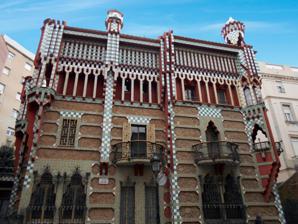
Building: Casa Vicens
Country: Spain
Year built: 1889
Building in Catalonia, Spain Casa Vicens General information Location Barcelona , Catalonia , Spain Coordinates 41°24′13″N 2°09′03″E / 41.40358°N 2.15079°E / 41.40358; 2.15079 UNESCO World Heritage Site UNESCO World Heritage Site Part of Works of Antoni Gaudí Criteria Cultural: (i), (ii), (iv) Reference 320-004 Inscription 1984 (8th Session ) Extensions 2005 Area 0.12 ha (13,000 sq ft) Buffer zone 4.23 ha (455,000 sq ft) Spanish Cultural Heritage Type Non-movable Criteria Monument Designated 24 July 1969 Reference no. RI-51-0003823 Casa Vicens ( Catalan pronunciation: [ˈkazə βiˈsɛns] ) is a modernist building situated in the Gràcia neighbourhood of Barcelona . It is the work of architect Antoni Gaudí and is considered to be his first major project. It was built between 1883 and 1885, although Gaudí drew up the initial plans between 1878 and 1880. The work belongs to the orientalist style , similar to Neo-Mudéjar architecture, although interpreted in Gaudí’s own personal way, with a uniqueness that only he knew how to add to his projects. In this work, and for the first time, Gaudí outlined some of his constructive resources that would become regular features throughout the emergence of Modernisme . The work was widely discussed when it was built and caused a great sensation among the general public at the time. When the building was constructed, Gràcia was still an independent urban nucleus of Barcelona; it had its own council and was classified as a town, though nowadays it is a district of the city. The original project had a large garden area, in addition to the house, but over time the land was subdivided and sold for the construction of residential buildings. Nowadays, the property has been reduced to the house and a small surrounding area. To take advantage of the space, Gaudí designed three facades, with the house attached by a dividing wall to an adjoining convent. In 1925 an extension of the house was planned, a commission that was offered to Gaudí, which he declined. Instead, he passed it to one of his protégés, Joan Baptista Serra , who built an extension following Gaudí’s original style, with the inclusion of a new facade, resulting in the building being fully detached. The work belongs to Gaudí’s orientalist period (1883-1888), an era in which the architect made a series of works with a distinctly oriental flavour, inspired by the art of the Near and Far East ( India , Persia , Japan ), as well as Hispanic Islamic art , such as Mudéjar and Nasrid . During this period, Gaudí used an abundance of ceramic tiling to decorate his work, as well as Moorish arches, columns of exposed brick and temple-shaped or dome-shaped finishes. The building was declared a Historic-Artistic Monument in 1969, with registration number 52-MH-EN; an Asset of Cultural Interest in 1993, with reference number RI-51-0003823; and a World Heritage Site in 2005, with reference number 320bis. History Gaudí’s first significant work Antoni Gaudí Antoni Gaudí ( Reus or Riudoms , 1852 - Barcelona, 1926) studied architecture at the Llotja School and the Barcelona School of Architecture , where he graduated in 1878. To finance his studies, Gaudí worked as a draughtsman for various architects and builders, such as Leandre Serrallach , Joan Martorell , Emilio Sala Cortés , Francisco de Paula del Villar y Lozano and Josep Fontserè . After obtaining his architecture degree in 1878, his first projects were lampposts for the Plaça Reial , the Girossi Newsstand project, the display case for the Esteban Comella glove shop, and the furniture for the chapel-pantheon of the Sobrellano Palace in Comillas , all completed in the same year as his graduation. The Cooperativa Obrera Mataronense (Mataró Workers’ Cooperative) (1878-1882), was his first important commission, although it was not completed in its entirety, since only one warehouse was built. His subsequent work included furniture for the Gibert Pharmacy (1879), the decoration of the church of Sant Pacià in Sant Andreu de Palomar (1879-1881) and the church of the Col·legi de Jesús-Maria in Tarragona (1880-1882). Gaudí combined the construction of Casa Vicens with other commissions: in 1883 he took over the work of the Temple Expiatori of the Sagrada Família , started the previous year in a project by Francisco de Paula del Villar y Lozano, which he withdrew from shortly after due to a disagreement with the construction board. Gaudí would then devote the rest of his life to the construction of the temple, regarded as his greatest work and the synthesis of all his architectural findings. In the same year, 1883, he worked on an altarpiece for the chapel of the Santíssim Sagrament in the parish church of San Feliu in Alella , as well as topographical plans for the Can Rosell de la Llena farmhouse in Gelida . He was also commissioned to build an annexed villa for the Sobrellano Palace, owned by Antonio López y López, Marquis of Comillas, in the Cantabrian town of the same name, known as El Capricho . It was built between 1883 and 1885 in an orientalist style similar to that of Casa Vicens, where its ceramic cladding is clearly visible. He also built the Güell Pavilions in Pedralbes (1884-1887) in a similar style, a commission from Eusebi Güell , his principal patron and friend. This moment represented the first stage of Gaudí’s career. The period is characterised by his use of an architectural language with great constructive simplicity, in which the straight line prevails over the curved line. Stylistically, it belongs to a stage of orientalist influence, where the structural and ornamental forms correspond to a preference for oriental art. These principally include Mudéjar, Persian and Byzantine , and can be seen in other works of his, such as the Pavellons Güell, the Bodegas Güell and El Capricho in Comillas. Gaudí had studied Neo-Mudéjar art in the works of Owen Jones , such as Plans, Elevations, Sections and Details of the Alhambra (1842), Designs for Mosaics and Tessellated Pavements (1842) and Grammar of Ornament (1856). The concept Gaudí had of the family home – which was reflected in Casa Vicens – is captured in an unpublished article he wrote in 1881, entitled The Manor House ( Catalan : La casa pairal ). He writes, ‘The house is the small family nation. The family, like the nation, has history, foreign relations, changes of government, and so on. The independent family has its own house, that which is not, has a rented house. The owned house is the native country, the rental house is the land of emigration; this is why the owned house is the ideal for all. One cannot conceive of the owned house without a family, only the rented house is conceived in this way’. The commission Casa Vicens Drawing (1910), by Francesc Berenguer and Aleix Clapés In 1878 Gaudí received a commission from Manuel Vicens i Montaner to build a summer residence for the family in the town of Gràcia. Manuel Vicens (1836–1895) was a stock and currency broker, although there is little information about him. From his will, it is known that he had a house in Alella, as well as two properties in the centre of Barcelona and some land in the Vallvidrera area. The land where the house was built had been inherited by Manuel Vicens from his mother, Rosa Montaner i Matas, in 1877. He died on April 29, 1895, leaving his properties to his widow, Dolors Giralt i Grífol. [ note 1 ] The way in which Vicens met Gaudí is unknown, although it is likely that they coincided in the cultural circles linked to the Renaixença that they both frequented. Subsequently, Vicens and Gaudí became friends, and between 1880 and 1890 the architect often spent his summers at Vicens’ house in Alella. For this house, Gaudí designed two pieces of furniture: a wood and metal corner fireplace with the initials M.V. (by Manuel Vicens), currently kept in the Casa Vicens; and a cedar wood corner cabinet with gilt brass and the initials D.G. (by Dolors Giralt), purchased by Casa Vicens at auction in 2023 in order to be exhibited after restoration. As a result of Gaudí’s time there, he began a project to design an altarpiece in 1883 for the church of San Feliu in Alella, commissioned by the parish priest Jaume Puig Claret, but the project was never completed. A drawing in India ink on fabric paper is preserved, at a scale of 1:25. Facade of the Casa Vicens, signed by Gaudí on January 15, 1883 At the time, the town of Gràcia was its own entity and independent from Barcelona. Its population centre was built around the Carmelite convent of Santa Maria de Gràcia – popularly known as els Josepets – which was founded in 1630. It was an agricultural area, populated with farmhouses, which at the beginning of the 19th century began to urbanise and an incipient industrial framework emerged. The town was added to Barcelona in 1897 along with five other neighbouring towns: Sants , Les Corts , Sant Gervasi de Cassoles , Sant Andreu de Palomar and Sant Martí de Provençals . At that time, many bourgeoisie families had their second homes in Gràcia, since it was close to the city yet had the tranquillity of a town. The house is located on a street named Carrer de les Carolines, in honour of the Caroline Islands – an old Spanish colony – in 1908; it was previously called Sant Gervasi. The original plot was situated between the convent of the Daughters of Charity of Saint Vincent de Paul , who shared a dividing wall with one side of the building (the northeast side), and a narrow street with a dead end, called Carreró Racó de Sant Gervasi, which later disappeared. This land came from three different sites acquired between 1846 and 1854 by Agustí Maria Baró i Tastàs, which included several ground floor buildings. In 1866 it was inherited by the mother of Manuel Vicens, Rosa Montaner i Matas, widow of Onofre Vicens i Domènech. She died in 1877 and it passed to Manuel Vicens. [ note 2 ] It is unknown whether the buildings on the site were demolished or used in part in Gaudí’s project. In 1876 and 1881, Vicens bought two plots adjacent to Carreró Racó de Sant Gervasi, which allowed the property’s garden to be extended. Site plan Ground floor plan Gaudí completed the project for the house and garden in 1880, although the plans were not signed until 1883, when they were presented to the Gràcia Town Council. [ note 3 ] Its design combined a relatively simple architectural structure with the complexity of its meticulous decoration, especially in terms of the use of ceramic tiles. Stylistically, it belongs entirely to his orientalist phase, but the abundance of decorative artwork (ceramics, ironwork, glasswork, and woodwork) shows signs of what would be Gaudí’s golden age within Catalan Modernism. The work was carried out between 1883 and 1885. [ note 4 ] Gaudí personally managed the construction: according to the testimony of Joan Baptista Serra to George R. Collins in 1959, the architect sat under a parasol and supervised the build, occasionally knocking down what he considered to be poor workmanship. Throughout the project, Gaudí called on the help of various craftsmen who would regularly assist him in his work, such as the sculptor Llorenç Matamala , the carpenter Eudald Puntí and the blacksmith Joan Oñós, as well as Claudi Alsina, a contractor. The decoration was carried out by the painter Francesc Torrescassana and the sculptor Antoni Riba . The original site measured 30 × 34.5 m , with a surface area of 1035 m 2 . [ note 5 ] The house had three facades, since on its northeast side there was a dividing wall shared with a neighbouring convent. Although the entrance was on the southeast side, facing Carrer Sant Gervasi, the main facade looked out onto the garden, on the southwest side, bordering the small street of Carreró Racó de Sant Gervasi, which was 35 × 3.5 m wide. The house, designed as a single-family home, had a wine cellar and basement for storage; a main floor with a foyer, dining room, porch, smoking room, kitchen and laundry room; a first floor with bedrooms, bathrooms, a dressing room and a library; an attic for staff accommodation; and a roof terrace with small walkways between the gables with chimneys and a pavilion in the northwest corner. It had a Catalan vaulted staircase with wooden wainscoting on each step, decorated with small oil paintings by Torrescassana, which were lost in the renovations of 1925. Furniture designed by Gaudí for the house of Manuel Vicens in Alella The architect planned a set of masonry walls for the house, alternated with rows of tiles. The tiles would feature yellow flowers typical of the area ( Indian carnations or Tagetes erecta ), which Gaudí had found on the site of the house before construction, and which he wanted to reproduce in the final project. He was also inspired by a palmetto tree he discovered on site, to design the cast iron gate at the main entrance in the shape of palm leaves ( Chamaerops humilis ). As Gaudí expressed, “When I went to take the measurements of the site, it was totally covered with some yellow flowers, which I used as an ornamental theme for the ceramic. I also found an exuberant palmetto palm, whose leaves fill the grid of the gate of the house”. In his design of the house, Gaudí sought to combine practicality and aesthetics with comfort, hygiene and well-being, as well as a perfect harmony between the garden and its surroundings. As in all his projects, he designed the house down to the smallest detail and took care of aspects such as lighting and ventilation, trying to establish optimal conditions for the habitability of the house. One of the most evocative spaces on the property was the covered porch located next to the dining room, connected to the garden by oriental-inspired wooden latticework that, when opened, would transform the space into an outdoor area. It featured a water fountain made from a Renaissance-style basin and an elliptical metal grill, similar to a spider’s web. The fountain allowed the water to flow as a thin sheet which reflected the colours of the rainbow when light passed through it. Tiles with carnation motifs. Gaudí claimed to have found these flowers on the site to be built and wanted to pay tribute to them The former garden was made up of three areas: one that separated the house from the street; one situated in front of the grand entrance, with circular flowerbeds of palms; and another at the side which featured fruit trees. Gaudí put considerable thought into the design of the garden; as it was a summer residence, the garden provided an important space for recreation. Along with the natural elements, two further elements stood out: a brick and ceramic fountain at the entrance and a monumental waterfall, also made of brick. The waterfall was the same height as the house and was formed by a large catenary arch that supported a structure of false brick arches that formed two loggias with alternating pillars, with two side staircases. At the top, two water tanks poured a fine rain over a rockery . In the spandrels of the arch there were terracotta bas-reliefs created by the sculptor Antoni Riba, representing children swimming. In Gaudí’s project, this waterfall was attached to the perimeter wall, but in the 1925 extension it was left as a freestanding structure. It was demolished in 1946, when part of the garden was sold for the construction of houses. The garden had another fountain at the main entrance, featuring two superimposed cups, the lower one larger and cylindrical in shape, covered with stucco , and further up, tiles with carnation motifs. The one at the top was shaped like an octagonal prism, with the sides measuring 75 × 45 cm , and was covered in ceramic tiles featuring motifs of flowers and sunflower leaves. It was removed in the extension of 1925. Section of the palm heart grate preserved in the National Art Museum of Catalonia The perimeter fence of the house consisted of a stone wall with semi-elliptical battlements and a cast iron fence decorated with fan palm leaf motifs and carnations, and finished off with trident-shaped spikes, just at the main entrance. There was a small pavilion in the southwest corner, formed by two brick columns and three stone columns – the central one, geminated – that supported an L-shaped brick structure with blind arches, crowned with sloping ceramic pieces. The original fence measured 30 × 34.50 m and each frame was 0.49 × 0.49 × 0.12 cm . The design of the gate was detailed by Gaudí in the plan of the facade that is kept in the Historical Archive of Catalonia, signed by Gaudí and Vicens on January 15, 1883. Using this design, sculptor Llorenç Matamala made a plaster mould, which was later cast in iron by forger Joan Oñós. According to Gaudí’s drawing, each sheet should have been placed diagonally, but in the end, they were placed horizontally, alternating in left and right alignments. After the extension of the property in 1925, the stone wall was replaced by new sections of the palmetto fence, which then surrounded the entire perimeter. However, after various parts of the garden were sold for construction, different sections of the fence were dismantled. Some of them were used on the entrance gate to Park Güell and in Casa Larrard – home of Eusebi Güell – in the same park (now the Baldiri Reixac school), while some portions are preserved in the Gaudí House Museum . In a piece of land next to Casa Vicens, at number 28 Carrer de les Carolines, there was a freshwater spring called Santa Rita which dated back many years. It was customary that on May 22, the day of Santa Rita, neighbours would come to drink the water from the spring. In 1895 the water was declared to be of public use and began to be sold. When Joan Baptista Serra undertook the expansion of Casa Vicens in 1925, he built a chapel dedicated to Santa Rita on the same site as the spring. In 1963 the chapel was demolished to build a new residential building. Expansion and further development The house in 1898, in a photo published in the weekly La Campana de Gràcia In 1899, the widow of Manuel Vicens, Dolors Giralt i Grífol, sold the house to Dr. Antonio Jover Puig for 45,000 pesetas. Antonio Jover (Barcelona, 1855-1930) was a renowned paediatrician, who had graduated from the University of Barcelona in 1876. He was living in Cuba and worked as a professor at the University of Havana , until the island gained independence and he returned to Spain. Thanks to the fortune he accrued in Ultramar, like other returning emigrants of the time, he was able to acquire Casa Vicens. He represented various Spanish commercial interests in Cuba and, even after its independence, returned to spend time on the island. He was also president of the Casino Español in Havana and the Cercle Català. He settled in Barcelona in 1924, was a councillor of the City Council of Barcelona from 1924 to 1930 and deputy mayor with Darius Rumeu i Freixa, Baron of Viver. In 1908, Dr. Jover sold the house to his brother, José Jover, maintaining usufruct of the property. When he died without issue in 1913, he left it to Ángela González Sánchez, Antonio Jover’s wife. In 1925, Dr. Jover planned an extension of the building with the aim of turning it into his principal residence. For this, he acquired 212.88 m 2 of land adjacent to the wall shared with the convent, on 18-20 Carrer de les Carolines. He also acquired the land located between the narrow street of Carreró Racó de Sant Gervasi and Avinguda de la Riera de Cassoles, and he was able to have the alleyway declared an unused public thoroughfare, with which he could expand the garden into that area. With this, the property had reached its maximum size of 1,738 m 2 . He approached Gaudí to lead the project to extend the house, but he declined, as he was devoting himself fully to the Sagrada Família at the time. Instead, he recommended one of his protégés, Joan Baptista Serra , who designed the right half of the facade in the style of Gaudí. Joan Baptista Serra de Martínez (Barcelona, 1888-1962) studied at the Barcelona School of Architecture and graduated in 1914. That same year he met Gaudí at the church of Saints Justus and Pastor and they were brought together through their love of music. Eclectic in style, he was influenced by both Modernism and Noucentisme , Classicism and modern European architecture . One of his first works was Casa Cucuruy in Barcelona, which was followed by his own house, Villa Mercedes, on Carrer de les Escoles Pies; Eduard Schäfer’s house, on Carrer de Copèrnic; and Casa Valentí Soler, on Via Laietana, among others. He was the municipal architect for Montcada i Reixac , Ripollet , Begues , Molins de Rei and Sant Feliu de Codines , where he carried out various projects, such as the Ripollet Market, the Begues urbanisation, a school development and a sanitation and paving project in Molins de Rei, and the churches of Santa Engracia and Sagrat Cor in Montcada i Reixac. Historical photo of the interior of Casa Vicens Serra built the right half of the building; seen from Carrer de les Carolines, and visible because it protrudes slightly onto the street, unlike the part built by Gaudí. The division is also noticeable by the different design of the tiles; Gaudí alternated them to give greater dynamism, while Serra arranged them in a uniform fashion. The extension took place between 1925 and 1927. The extension was carried out on the side where the dividing wall with the old convent was located; a new facade appeared, and the building became fully detached. At the street corner, Serra constructed a turret in the form of a small pavilion, identical to the one Gaudí placed at its opposite end. The renovation involved converting a single-family house into three independent houses, one per floor. To this end, the original staircase designed by Gaudí was replaced by another to be used for its new purpose. Another alteration was carried out in the covered porch, where the wooden latticework was replaced by glass, therefore closing the space entirely and losing the original idea of a space that connected directly with the garden. The water fountain, one of the most evocative elements of Gaudí’s project, was also removed. On the southwest side, when the narrow street disappeared, the perimeter wall had to be torn down and replaced by new sections of the palmetto fence. He kept the waterfall that was attached to the wall, which remained as a free-standing construction, and he opened the parabolic arch on the opposite side. However, the rockery at the base was removed and a pool was put in its place. Part of the structure of the waterfall was also clad in tiles, to imitate those of the house. He also built a small chapel at the end of the garden overlooking Avinguda Riera de Cassoles, which housed the old Santa Rita fountain. It was circular in shape and covered with yellow tiles, with a hemispherical dome which was decorated with tiles and topped with a lantern with a cross on top. Demolished in 1963, today the old gardens are occupied by residential buildings. The vertical strip marks the transition between Gaudí's original part (right) and Serra's enlargement (left). Note that Gaudí alternated the position of the tiles to give dynamism, while Serra arranged them uniformly Carrer de les Carolines was widened in 1925, bringing the house to street level. For this reason, the entrance door was moved to the southwest facade, where the covered porch is located, in the place that was previously occupied by a foyer window. A terrace with stairs was built to access the house. For its part, the old portal was converted into a double window with cast iron bars. A secondary door for the staff that was next to the dividing wall of the convent – and is currently a window – also disappeared, as well as a terrace located above this entrance that led to one of the bedrooms on the second floor, replaced by a balcony. The main street entrance shifted a little to the left and two lampposts, made by the blacksmith Bonaventura Batlle, were placed on top. A secondary entrance was situated on the corner of Carrer de les Carolines and Avinguda de la Riera de Cassoles, identical to the main one. The chapel viewpoint on the corner, overlooking Carreró Racó de Sant Gervasi, was maintained, although when it disappeared, it remained an element of the wall. Finally, the fountain at the entrance was removed, which was located in the part that disappeared from the southeast side when Carrer de Sant Gervasi was widened. Inside, Serra’s intervention was more restrained than outside, with the use of new construction materials of the time, such as iron joists with ceramic vaulting on the ceilings. He replaced the old staircase designed by Gaudí with an interior patio that gave light to the adjoining rooms and installed a new staircase in the extended part. The basement lost a room due to the widening of the street, although it gained another under the new terrace located at the main entrance. The interior finishes of the extended part were simpler than those of Gaudí’s project, based essentially on mosaic floors, plastered and painted walls, and plaster ceilings with moulding around the edges. The bathrooms were decorated with Andalusian tiles, showing flowers and a pomegranate in the centre. Terracotta putti located in the corner corresponding to the Serra extension, in imitation of the originals by Antoni Riba of the Gaudinian project In 1927 Casa Vicens won the Best Building Award by Barcelona City Council, due to the renovations and extension carried out by Joan Baptista Serra, although, secondarily, it was also to recognise the work of Gaudí. The prize, of 1,000 pesetas , was awarded on March 5, 1929. Gaudí had won this prize in 1900 for Casa Calvet , one of his more conservative works. The building underwent a new extension in 1935, when the architect Francisco Víctor Ortenbach Bertrán was commissioned to add a new area to the ground floor, on the west side of the facade. In 1946 part of the garden was sold for the construction of houses, which included the waterfall, which was demolished, as well as the old viewpoint. [ note 6 ] The portion of the garden that included the chapel of Santa Rita was separated from the rest. In 1962, Dr. Jover’s widow, Ángela González Sánchez, passed away, leaving her children, Antonio, Gaspar, María de la Paloma and Fabiola as heirs. After the distribution of her assets, Casa Vicens was left to Fabiola, who was married to the gynaecologist Antonio Herrero López ( Zaragoza , 1914 - Barcelona, 2004), who had his clinic at Casa Vicens. The following year, another part of the garden was sold for the construction of houses and the chapel of Santa Rita was demolished. Most of the palmetto fence was dismantled, some portions of which were later placed at various points in Park Güell. The property was then left at its current size, and architect Antonio Pineda Gualba was commissioned to renovate the basement and the ground floor, carried out in 1964. An entrance to the basement was then opened from street level, under the staircase of the main door. The house was restored in 1997 with a project by Ignacio Herrero, a member of the owner’s family, an architect by profession. Work was mainly carried out on the facades and roof. In 2001, upon Fabiola’s death, the inheritance was passed to her sons Antonio, Ignacio, Carlos María and Javier Herrero Jover. Awards Casa Vicens was declared a Historic-Artistic Monument by virtue of Decree 1794/1969 of July 24, 1969 ( Boletín Oficial del Estado of 20 August 1969). Alongside this, other Gaudí buildings were also declared: the Temple Expiatori of the Sagrada Família , Park Güell , Palau Güell , Casa Milà , Casa Batlló , Portal Miralles , Casa Calvet , Casa Figueras (Bellesguard), the Güell Pavilions and the Col·legi de les Teresianes in Barcelona; the crypt of Colònia Güell in Santa Coloma de Cervelló ; the Cooperativa Obrera Mataronense (Mataró Workers’ Cooperative) in Mataró ; Casa Botines in León ; the Episcopal Palace of Astorga ; El Capricho in Comillas ; and the liturgical elements installed in the main chapel of the Palma Cathedral . The decree states that “Gaudí’s work is of exceptional interest within contemporary architecture. It brings together mechanics, construction and aesthetics and shows a high degree of sincerity. This signature style, present throughout his work, exposes Gaudí as an innovator with a strong personality. This, however, does not prevent many of his original solutions from being based on architectural tradition, specifically on the distinctive Gothic style of the Catalan region. The figure of Gaudí, extraordinarily valued throughout the world, has managed to turn his work into the most interesting and enduring exponent of the notable artistic movements of our time.” It also defines Casa Vicens as “one of the first landmarks of oriental-inspired Modernism, with the novelty of polychrome facades with natural materials in various textures combined with glazed ceramics”. In 1993 it was declared a Cultural Asset of National Interest (BCIN), in accordance with the provisions of Law 9/1993 of September 30 on Catalan Cultural Heritage. In July 2005, Casa Vicens was declared a World Heritage Site by UNESCO . Three other works by Gaudí were also declared at this time: the Nativity facade, the crypt and the apse of the Temple Expiatori of the Sagrada Família and Casa Batlló in Barcelona, and the crypt of Colònia Güell in Santa Coloma de Cervelló. Park Güell, Palau Güell and Casa Milà, had previously been granted the status in 1984. In its statement, UNESCO stated that “these works attest to the exceptional contribution of Gaudí’s creations, to the evolution of architecture and construction techniques in the late nineteenth and early twentieth centuries. They reflect a personal, very eclectic style to which Gaudí gave free rein, not only in architecture, but also in the design of gardens, sculptures and indeed many other arts”. Sale, restoration and opening to the public The tribune before the restoration, with the glazed enclosure installed in 1925 by Serra The tribune after the restoration, according to the original Gaudinian project In 2014, the Herrero Jover family sold Casa Vicens to the Andorran bank MoraBanc , which turned the property into a house-museum after its renovation. It opened its doors to the public on November 16, 2017. The restoration was carried out by architects Elías Torres and José Antonio Martínez Lapeña , together with David García of the firm Daw Office SLP, between 2015 and 2017. Among the work carried out, the old staircase was replaced by a more modern one and adapted to the new use of the house as a museum, and a lift was installed. The levels added in 1935 and 1964, which had distorted Gaudí’s original work, were removed. More work was carried out in the porch, where the glass enclosure was replaced by a system of tilting shutters with a latticework of geometric shapes. The water fountain was also recovered, as in Gaudí’s original project. Casa Vicens during the restoration works By focusing the tour on the rooms of the original Gaudí project, the extension made by Serra in 1925 was converted into a reception area for visitors on the ground floor, as well as a space for fixed and temporary exhibitions on the first and second floors. In the exhibition space on the second floor there is a fireplace made by Gaudí for the house of Manuel Vicens in Alella, as well as plans of the project made by Gaudí and a 1:33 scale model of the estate. The exhibition is complemented by some audiovisuals of the Gaudí project. In the basement there is a bookstore, and in the garden area, a café. Ceramic restoration Restoration of paintings During the renovation process, the Torrescassana paintings were restored, a process carried out by the company Policromia in collaboration with the Generalitat de Catalunya ’s Centre for the Restoration of Artefacts of Catalonia. The work consisted of cleaning the canvases, retouching the pictorial layer and reinforcing the mounts. A number of ceramic tiles that had deteriorated were restored, a work carried out by Manel Diestre, of Sot’s Ceramics Studio, with the same stencilling technique as the originals. The lamps in the house were also restored, a project led by the architects responsible for the restoration, alongside a number of specialists in various techniques such as wood, ceramics, metal, mural painting, fabric and stone. The restoration project was a finalist for the FAD Architecture Award in 2018, as well as the XI Ibero-American Biennial of Architecture and Urbanism in 2019. It won the Rehabilitation Award in the First Edition Lledó Iberian Architecture Awards in 2018 and was awarded at the XIV Spanish Biennial of Architecture and Urbanism 2016-2017 in 2018. According to the FAD jury, “the architects have presented a comprehensive and very careful rehabilitation of this first work by Gaudí”. After the discovery of some original plans made by Gaudí, in 2019 a reconstruction of the waterfall designed by the architect for the garden was made, which was placed in the Museu Agbar de les Aigües in Cornellà de Llobregat . Description View from the Carrer de les Carolines The current site has an area of 711 m 2 and the constructed area is 1,239 m 2 . It is structured on four levels or floors: a basement to be used as a wine cellar and storage room; two floors with living spaces, the first with a kitchen, dining room and various other rooms, and the second with the bedrooms; and the attic used for the staff quarters. Gaudí used the traditional Catalan technique of building load-bearing walls and enclosures with vaults and wooden joists. This is still far from what would come to be his future construction solutions; those based on regulated geometry , despite the waterfall in the garden already featuring the parabolic arch , one of his future hallmarks. On the walls he combined faceted masonry, exposed brick and ceramic tiling. The architect designed a property where summer was the main focus, and this was integrated into the surrounding garden. The structure is based on the straight line – contrary to a preference for the curved line which he would later introduce – which provides dynamism through the inward and outward sections of the structure. Similarly, the building conveys a sense of spatial continuity between the interior and exterior, thanks to the covered porch on the main floor and the gallery on the second floor, as well as the various balconies and terraces and the latticework that he applied to the openings. All this gives the building a feeling of lightness and clarity, an almost ephemeral construction, which was the first architectural showcase of his career. Exterior Garden facade The structure of the house is based on the straight line, with the loads distributed among parallel walls. This simplicity is mitigated by the decorative richness, in which Gaudí unleashed his abundant imagination. The walls of the house are made of alternating masonry with rows of tiles, which feature the yellow flowers that Gaudí had discovered on the site of the house before construction, called Indian carnations or Moorish carnations. The tiles have a modular measurement of 15 cm. The walls stand out for their prominent sections, which is a feature of Islamic architecture . Masonry ashlars alternate with the tiles, some with plant motifs and others in a green and white check design. The different surfaces and geometric effects create chiaroscuros, which accentuate the chromatic diversity of the exterior. On the second floor of both the street facade and the garden there is a continuous gallery of mitred arches that surrounds the upper part, closed off with oriental-style wooden latticework. The corners feature galleries at 45 degrees, with balconies supported by brick brackets in successive overhangs. On the parapets of the balconies there are terracotta putti , the work of Antoni Riba. The lower part of the overhangs of the windows contains edges which are formed by large drops in rounded pyramidal form, measuring 4 × 4 × 4 cm , that alternate with coffers in the form of shells and plant motifs. The southeast facing wall which looks onto Carrer de les Carolines was the original entrance to the house and was moved during the 1925 renovations due to the widening of the street and the loss of the garden space, which was originally between the facade and the entrance gate and measured three metres long. Two windows were placed where the door was located and covered with cast iron bars. The right half of the facade, which protrudes out onto the street from the left, corresponds to Serra’s extension. The original facade was 7.5 m long, and seven further metres were added with the extension. The first floor has two rounded balconies, which contrast with the straight shapes found on the facade. On the roof, in the central part of the original facade, there is a chimney, while the right corner – part of the extension – features a small pavilion at the top. Main entrance The southwest facing facade, looking out onto the garden, was the main outer wall in Gaudí’s project. It is structured over three different levels, one for each floor. On the first level, the external area of the covered porch is visible in the central part and connects with the dining room on the main floor, which is flanked to the right by the entrance to the house – a window in the original project – and on the left, by the door to the smoking room. On the first floor, which is more understated, there is a balcony overlooking the bedrooms. The second floor, with the attic, is noticeable for its tile cladding and features a chimney at the top, while on the left corner a small pavilion emerges, with a cupola. The pavilion marks the maximum height of the house, 17 m. On the outside, the covered porch has a height of 5.5 m, which includes the upper terrace. At the centre, the water fountain sits on a semi-circular base, decorated with carnation tiles. The latticework that surrounds the porch is made of wood and measures 2 × 2 m ; it is inspired by the orient and reminiscent of a style of Japanese shutters called shitomi . Gaudí was able to learn about this system at an exhibition of Japanese architecture held in Barcelona in 1881. The terrace located above the porch has wooden benches with metal railings and planters in the corners, decorated with tiles that alternate flowers and sunflower leaves, similar to those used in El Capricho in Comillas. Tribune registration: sol, solet, vinam a veure ("sun, little sun, come and see me") On the frieze of the covered porch there are a selection of phrases from Catalan folk songs: “Sol, solet, vinam a veure” (“Sun, little sun, come and see me”) on the southeast side; “Oh, l’ombra de l’istiu” (“Oh, the shade of summer”) on the northwest side; “De la llart lo foch, visca lo foch de l'amor” (“From the hearth, the fire, long live the fire of love”) on the southwest wall. The main door of the house, next to the covered porch, comes from the 1925 renovation, as it used to be on the street facade. Elevated above the ground, it is accessed by a stairway which has a metal railing. The door has two hinges on the sides made of cast iron with floral motifs. The doorway is shaped like a rectilinear mitral arch, decorated with large teardrop-shaped sculptures hanging from the ceiling. In the 1925 renovation, a terrace was placed in front of the door, which was removed in the 2017 restoration. Above the door is a cast iron lamp with plant motifs. Chimney and roof pavilion Access to the smoking room consists of four steps, decorated with carnation tiles, and two spiral-shaped railings showing flowers with elongated stems. The door is made of wood, featuring oriental-inspired geometric shapes. The adjoining window also has a wooden shutter with rounded pieces arranged alternately in horizontal and vertical positions. Above the door is a lamp, identical to that of the main entrance. Next to the entrance is a ceramic vase decorated with flowers and a faun ’s head. The remaining two facades have the same design as the others. Half of the northwest facing facade looking onto the street – in this case the left-hand side – belongs to Serra’s extension. On the other side, the northeast facade is entirely Serra’s work, since in Gaudí’s project this side of the house shared a dividing wall with the neighbouring convent. Grille inspired by the palm leaf Palm leaf The roof has an area of 150 m 2 , of which 85 m 2 belongs to the original house designed by Gaudí and the rest to Serra’s extension. The two projects also differ in their roofs: the original roof has four pitched sides built on the wooden beams of the attic roof, covered by rows of Arabic tiles, with a walkway of ceramic tiles that allows access to the small pavilion on the corner and the chimneys; the area built by Serra has a flat terrace, with steps leading to the other small pavilion at the opposite angle. These small pavilions – Serra’s is an exact replica of Gaudí’s original – are clad in tiles, combining carnations with green and white check, and a cupola crowned with a bronze flame. The fireplaces are made of brick and also clad in tiles. Access to this space features the old entrance gate from Carrer de les Carolines, when the main access was located on the southeast side, removed in the 1925 renovation. It displays floral motifs with round stems. At the entrance to the street is the gate decorated with palm leaves and carnation flowers designed by Matamala and made by Oñós. It has a height of 2.3 m. The gate features two lamps above it which were included in the 1925 renovation and are attributed to the Bonaventura Batlle studio. The current property has a garden which is much smaller than the original, but which tries to recreate the garden designed by Gaudí as far as possible. It includes palm trees ( Phoenix , Trachycarpus ), magnolias , roses and climbing plants . The garden also contains a niche which replicates the former chapel that contained the image of Saint Rita, rebuilt by the architects who carried out the renovation of the property, although without the effigy of the saint. Windows with wrought iron grille and upper balcony Entrance door lamp Smoking room door Smoking room window Planter with flower tiles and sunflower leaves Ceramic vase Interior The porch from the inside The house’s interior consists of masonry walls, with partitioned vaults in the basement and wooden beams on the other floors. Gaudí distributed the various rooms with small hexagonal hallways, so that they could be isolated by closing the doors. The architect designed a functional structure, using each one of the floors for a specific purpose: the basement as a wine cellar and storage room; the main floor for general family use, including the dining room, porch, smoking room, kitchen and laundry room; the first floor for the bedrooms, bathrooms and library; and the attic for staff accommodation. Gaudí designed all the furniture in the house, including the sliding doors and the cast brass locks on the cabinets. Access to the house is through the main floor (162 m 2 ), which contains a foyer, dining room, porch and smoking room as the main rooms. The front door gives access to a porch, through which the foyer is accessed. The door is made of wood, decorated with a grid in which circular mouldings have been inserted. The foyer has a roof made from wooden beams with polychrome mouldings, as well as sgraffito on the walls showing plant motifs. From the ceiling hangs a cast iron and glass lamp, Islamic in style, which came after the work of Gaudí. Dining room The dining room (32 m 2 ) is decorated with climbing ivy made of stucco on a gold background in the free spaces of carpentry and tiling, alternating with papier-mâché with fruit motifs and strawberry leaves between the roof beams. The floor is made of opus tessellatum Roman mosaic . On the wall facing the porch is a fireplace, surrounded by embossed glazed ceramic. The vaults are decorated with cherry tree and shell motifs, made of polychrome plaster. Similarly, on the doorposts between the dining room and the porch are paintings of natural motifs (flora and fauna) made by Francesc Torrescassana , such as sparrows , hummingbirds , herons , cranes and flamingos . All the birds are shown in flight, except the flamingos at the bottom, and the leaves sway in the wind. In all, there are twenty-four figures of birds. The dining room cabinets, designed by Gaudí, match the frames that contain Torrescassana’s paintings. The architect also designed the locks, all different, thus demonstrating his knowledge of various artistic skills. At the top two entrance doors to the dining room, there are two oriental-style terracotta figures, the work of Antoni Riba , one male and one female, probably an odalisque . Smoking room The dining room leads into the covered porch (13 m 2 ), open to the outside thanks to a system of oriental-inspired latticework. In the centre there is a fountain formed by a circular plateresque baptismal font , which contains a square podium with tiles of sunflower leaves. From there, a marble column emerges, topped with a circular cup, which has cherub heads at the bottom to drain the water and at the top is an elliptical metal mesh that resembles a spider’s web. On either side of this fountain there are wooden benches. The room is decorated with carnation tiles, while the ceiling is decorated with sgraffito, using pomegranate and hydrangea motifs and Trompe-l'œil tempera paintings depicting a sky seen through palm leaves. The separation between the two rooms was formerly made with sliding doors designed by Eudald Puntí. Living room dome Next to the dining room is the smoking room (10 m 2 ), one of the most special rooms in the house, with a partitioned vault covered with a ceiling of Islamic style muqarnas in the shape of stalactites made of polychrome plaster, that show palm leaves and clusters of dates . The walls are lined with papier mâché tiles in shades of gold, blue, and green, as well as a blue and ochre-coloured wardrobe with oil-painted red and yellow roses. These papier mâché tiles were made by Hermenegild Miralles, one of Gaudí’s clients, for whom he built the entrance gateway to the Miralles estate. This room has a wooden door that gives access to the garden, made with a Chinese-style lattice. It was furnished with a folding coffee table and low stools and had a hookah for smoking tobacco . The Jover family added an Islamic style lamp, of translucent glass with Arabic letters , which was removed in 2020 during the restoration process, as it did not belong to Gaudí’s original project. On the first floor (143 m 2 ) were the bedrooms: the main one was over the dining room, with a terrace located above the lower porch; it also had a living room, located above the smoking room, a bathroom, a dressing room with toilet and other facilities, a guest room and one other room, probably intended for study or as a library. These rooms were decorated with frescoes of plant motifs inspired by the plants of the nearby river Cassoles ( reeds , rushes and ferns ). The master bedroom (34 m 2 ) has a beamed ceiling with ceramic tiles and pressed papier mâché showing green vine motifs. It also has a terrace located above the covered porch on the lower floor, with a wooden bench with an iron grille. In the living room there is a dome decorated with a trompe-l'œil painting of baroque influence that reproduces in low angle the cupola of the pavilion that rises above this room, towards the sky, with a group of white doves in flight, as well as the branches of climbing plants along the rail. This room also has a floor covered with blue, white and ochre tiles. In the corner there is a balcony with wooden benches and an enclosure made of oriental latticework similar to those in the rest of the house. The dressing room (7 m 2 ) has two access doors and a white and blue check tile skirting surrounded by other tiles in ochre, with a beam ceiling with floral motifs and corbels decorated with daisies on a blue background. The bathroom (6 m 2 ) has a grey terrazzo floor and tiled walls, alternating ochre tones with white and blue check, as well as a tile frieze with oil-painted flowers, unique in the house. The bathroom ceiling is beamed, with ceramic reliefs of ivy leaves. The toilet (1.4 m 2 ) is decorated with tiles showing wheels and stars. The second floor (150 m 2 ), intended for staff accommodation, is currently an exhibition space. Gaudí designed this floor in a more austere way, according to its functions, with smooth walls, tiled flooring and a wooden beamed ceiling. He designed an open space with high ceilings that would serve as the building’s thermal regulator. The basement, which has Catalan vaults on the ceiling, was formerly used as a wine cellar and coal bunker. The museum store is currently located there. Dining room, southeast side Bird paintings on the dining room jambs Odalisque figure, by Antoni Riba Bedroom ceiling Living room balcony window Bathroom Paintings Customs scene Marine The paintings in the dining room are the work of Francesc Torrescassana i Sallarés (Barcelona, 1845-1918). He studied at the Llotja School in Barcelona from 1859 to 1865, where he was a protégé of Ramon Martí Alsina . He completed further studies in Rome and Paris , where he explored the artistic trends of his time. On his return, he focused principally on historical , costumbrista , portrait and landscape painting , in a realist style that in its final stages evolved into a certain degree of impressionism . He has works in the Museu Nacional d'Art de Catalunya (Barcelona), in the Museo del Prado in Madrid and in the Louvre Museum in Paris, although it is Casa Vicens that houses the greatest number of works by the artist. The details of the commission are unknown, although it seems that Manuel Vicens was already a collector of Torrescassana’s work before the construction of the house. Therefore, it is assumed that a great deal of these works – many of which are not dated – were painted previously by artist and not made specifically for the house. To house this collection, Gaudí designed the furniture of the dining room according to how these paintings would be exhibited, so he made wooden framed furniture of lemon wood from Ceylon to integrate harmoniously with the collection on display. In total, the dining room contains thirty-two paintings, consisting of two portraits, two interiors and twenty-eight landscapes. They are works inherited from his initial realist style, influenced by Martí Alsina, but there is a certain evolution, conveying a somewhat romantic air, reminiscent of the work of Modest Urgell . Of the collection of works, only four are signed and dated, specifically in 1879, which indicates that they were created prior to the construction of the house; only one is signed. All the paintings are oil on canvas. The paintings preserved in the dining room of Casa Vicens are (listed from top to bottom and from left to right): Southwest wall: Landscape , c. 1870-1888 Landscape , c. 1870-1888 Landscape , c. 1870-1888 Landscape , c. 1870-1888 Landscape , c. 1870-1888 Landscape , c. 1870-1888 Roda de Ter , c. 1870-1888 Landscape , c. 1870-1888 Northwest wall: Marine , c. 1870-1888 (signed) Village , c. 1870-1888 Male portrait , c. 1870-1888 Village , c. 1870-1888 Barn , c. 1870-1888 Marine , 187(4?) (signed and dated, difficult to read) Northeast wall: Customs scene , c. 1870-1888 Marine , c. 1870-1888 Marine , c. 1870-1888 Street of a village , c. 1870-1888 View of a village , 1879 (signed and dated) Trees , c. 1870-1888 Interior , 1879 (signed and dated) Trees , c. 1870- 1888 Landscape , 1879 (signed and dated) Street of a village , c. 1870- 1888 Landscape , c. 1870-1888 Landscape , c. 1870-1888 Southeast wall: Marine , c. 1870-1888 Landscape , c. 1870-1888 Garden , c. 1870-1888 Landscape , c. 1870-1888 Unknown portrait , c. 1870-1888 Landscape , c. 1870-1888 See also List of Modernisme buildings in Barcelona Notes